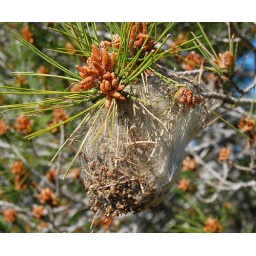
Nest in pine tree of poisonous caterpillars.